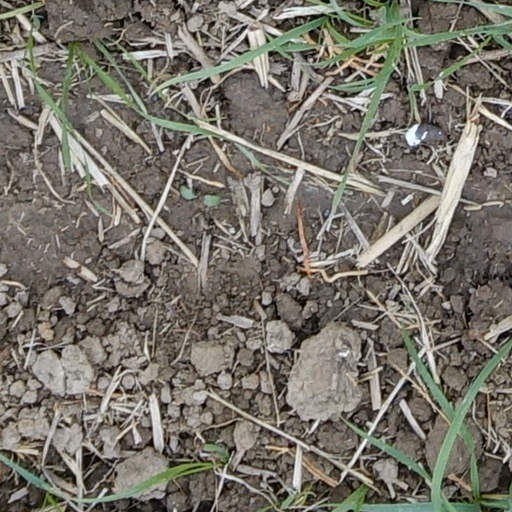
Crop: wheat